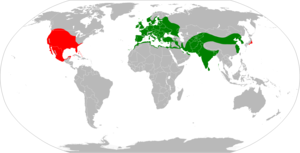
Cette liste des oiseaux au Canada provient de Bird Checklists of the World en date du mois de juillet 2018.
Cette liste des espèces d'oiseaux au Québec recense les taxons de ce groupe observés dans cette province du Canada. Elle provient de l'American Ornithologist Union en date du mois de janvier 2019. Elle comprend 470 espèces dont :